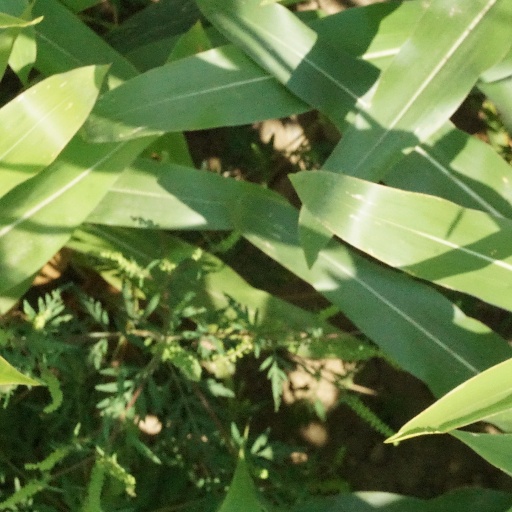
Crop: maize; corn